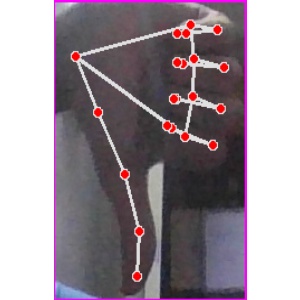
अक्षर: फ